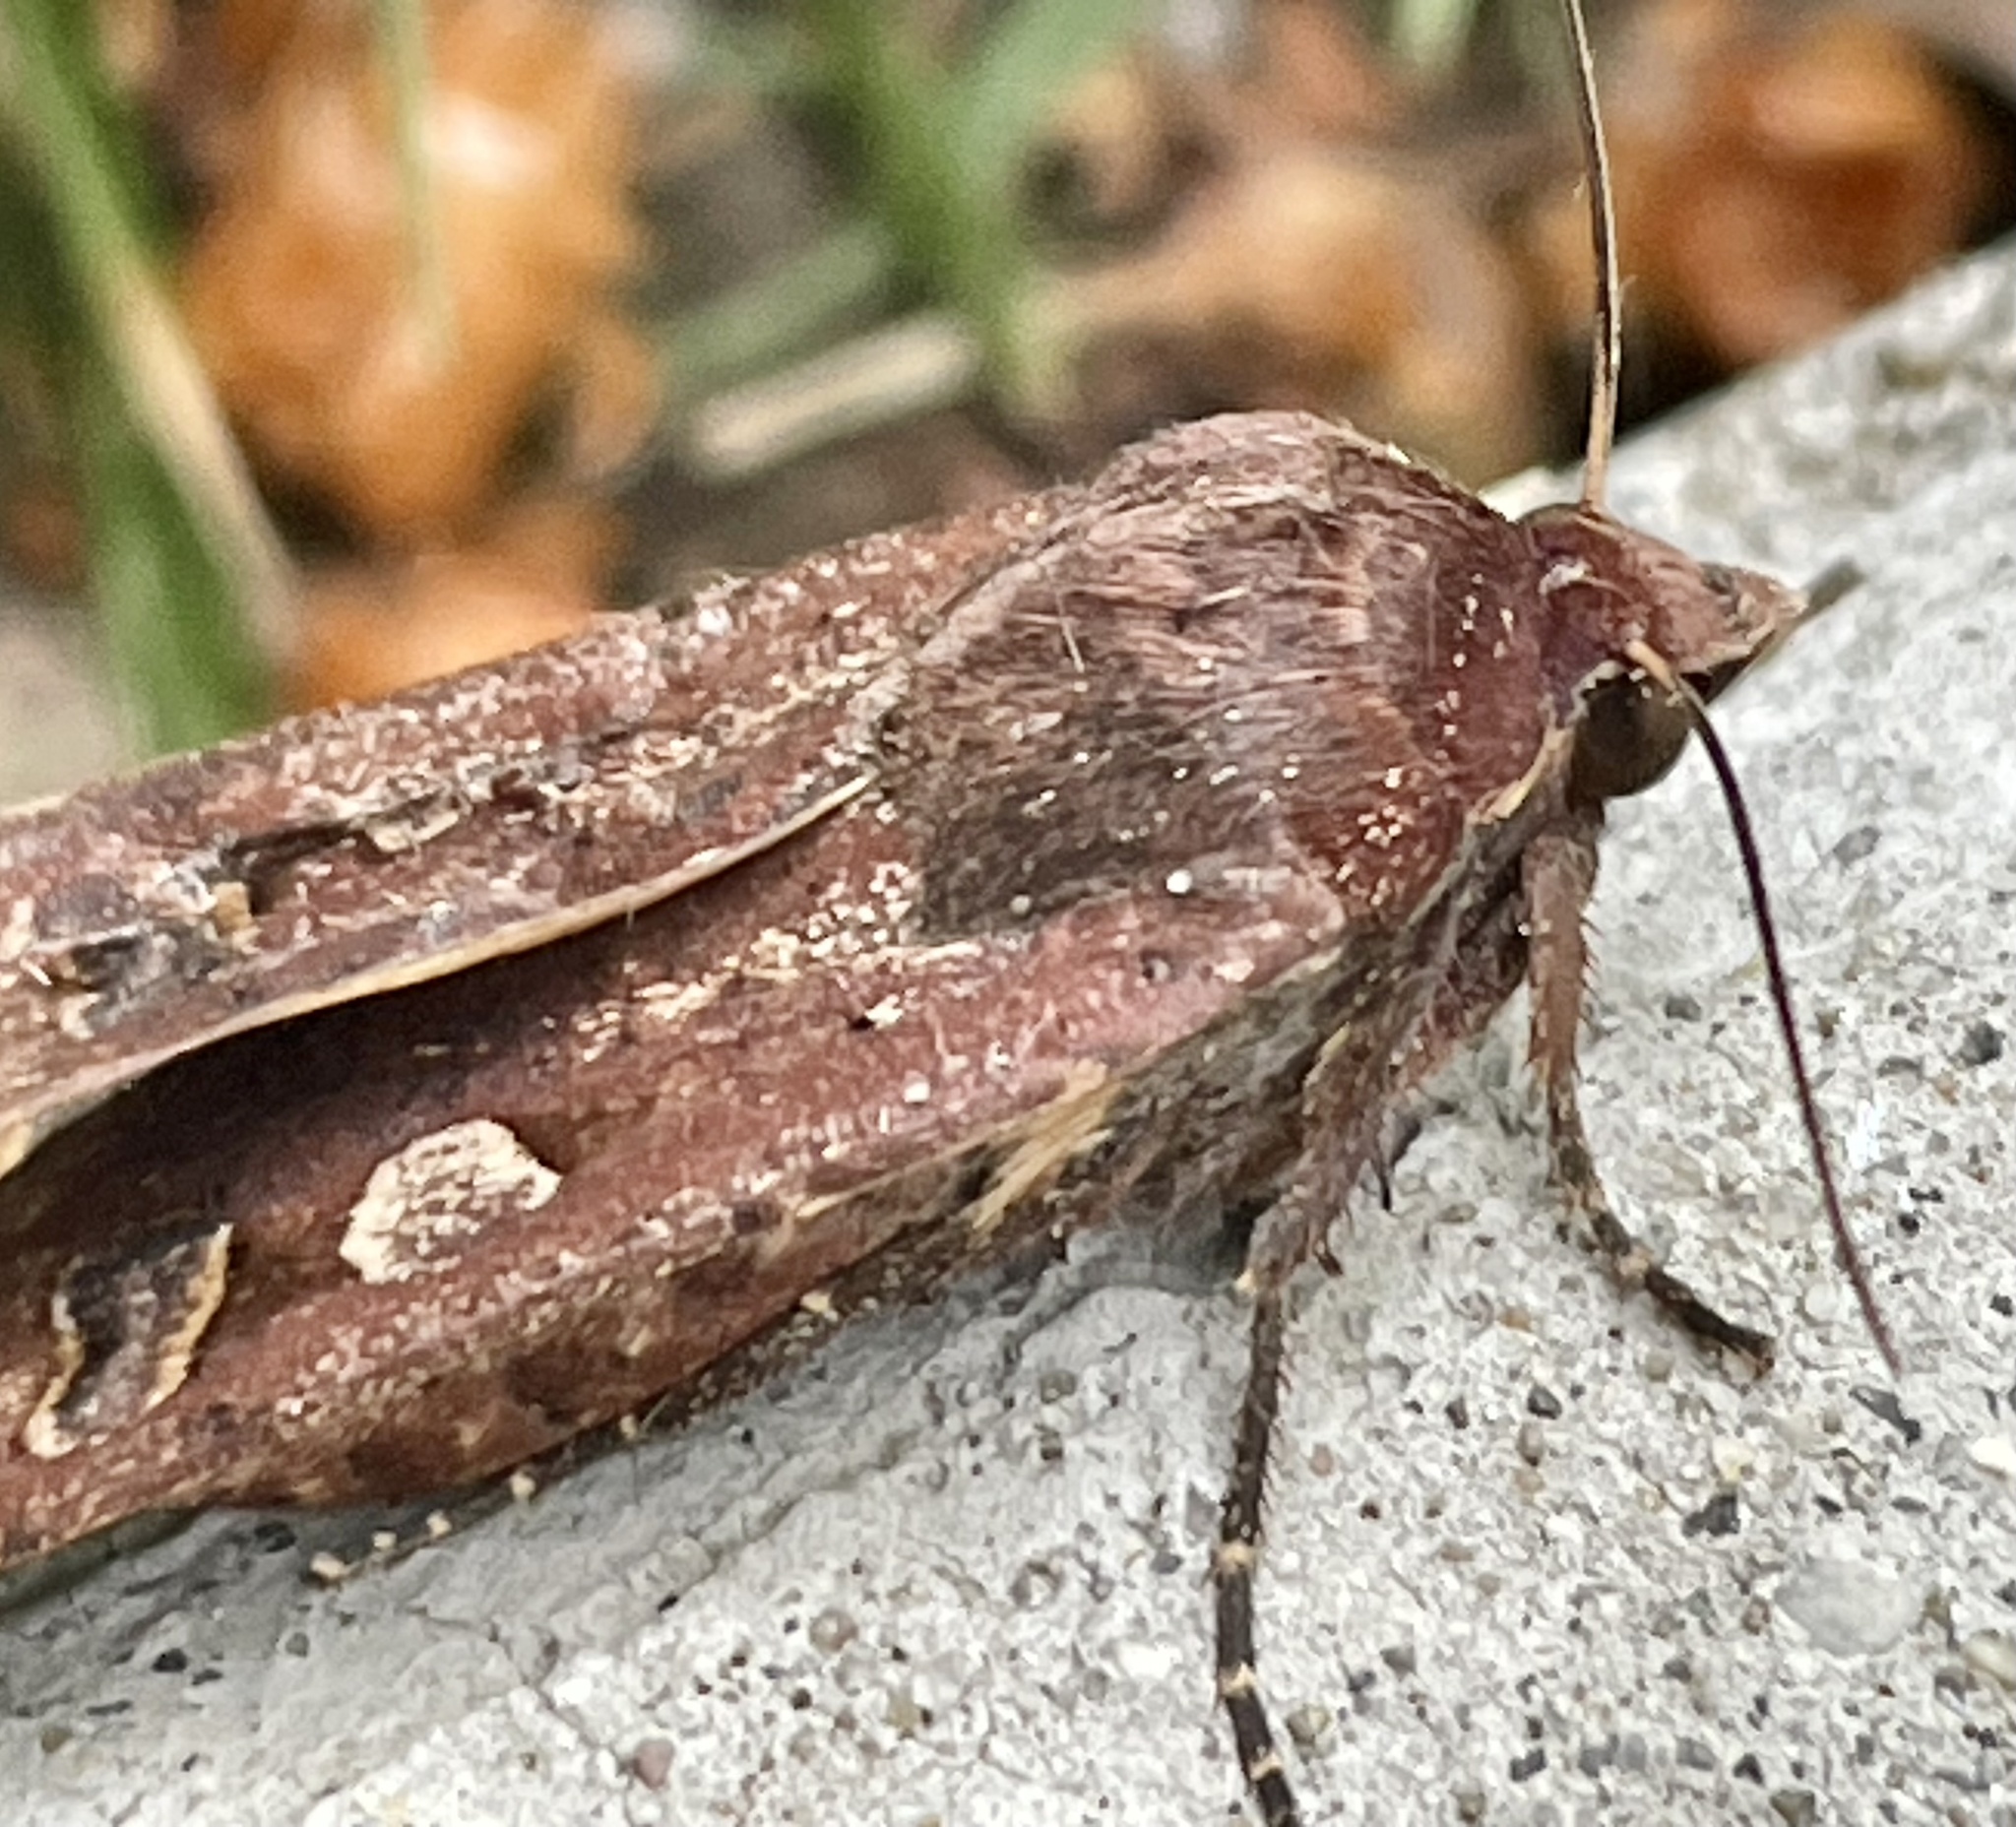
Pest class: cutworms